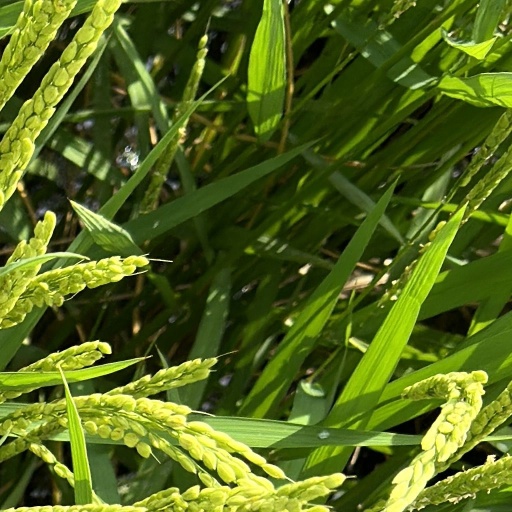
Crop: rice